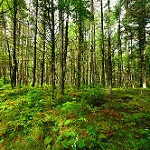
Label: forest